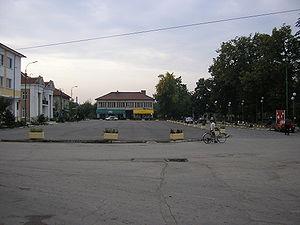
Novo Sélo est un village situé dans le nord-ouest de la Bulgarie.
La commune de Novo Sélo est située dans le nord-ouest de la Bulgarie.